Ground Zero Blues Club

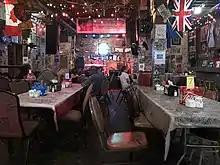
Interior of Ground Zero Blues Club, 2019. Performer is Lala Craig.

The menu consists of traditional Southern foods, and the restaurant has live blues music playing Wednesday through Saturday. In addition to the food and music, there are seven upstairs apartments that can be rented.